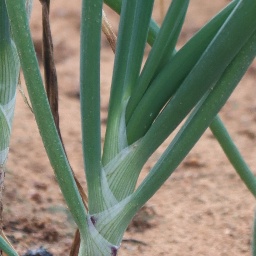
Label: healthy